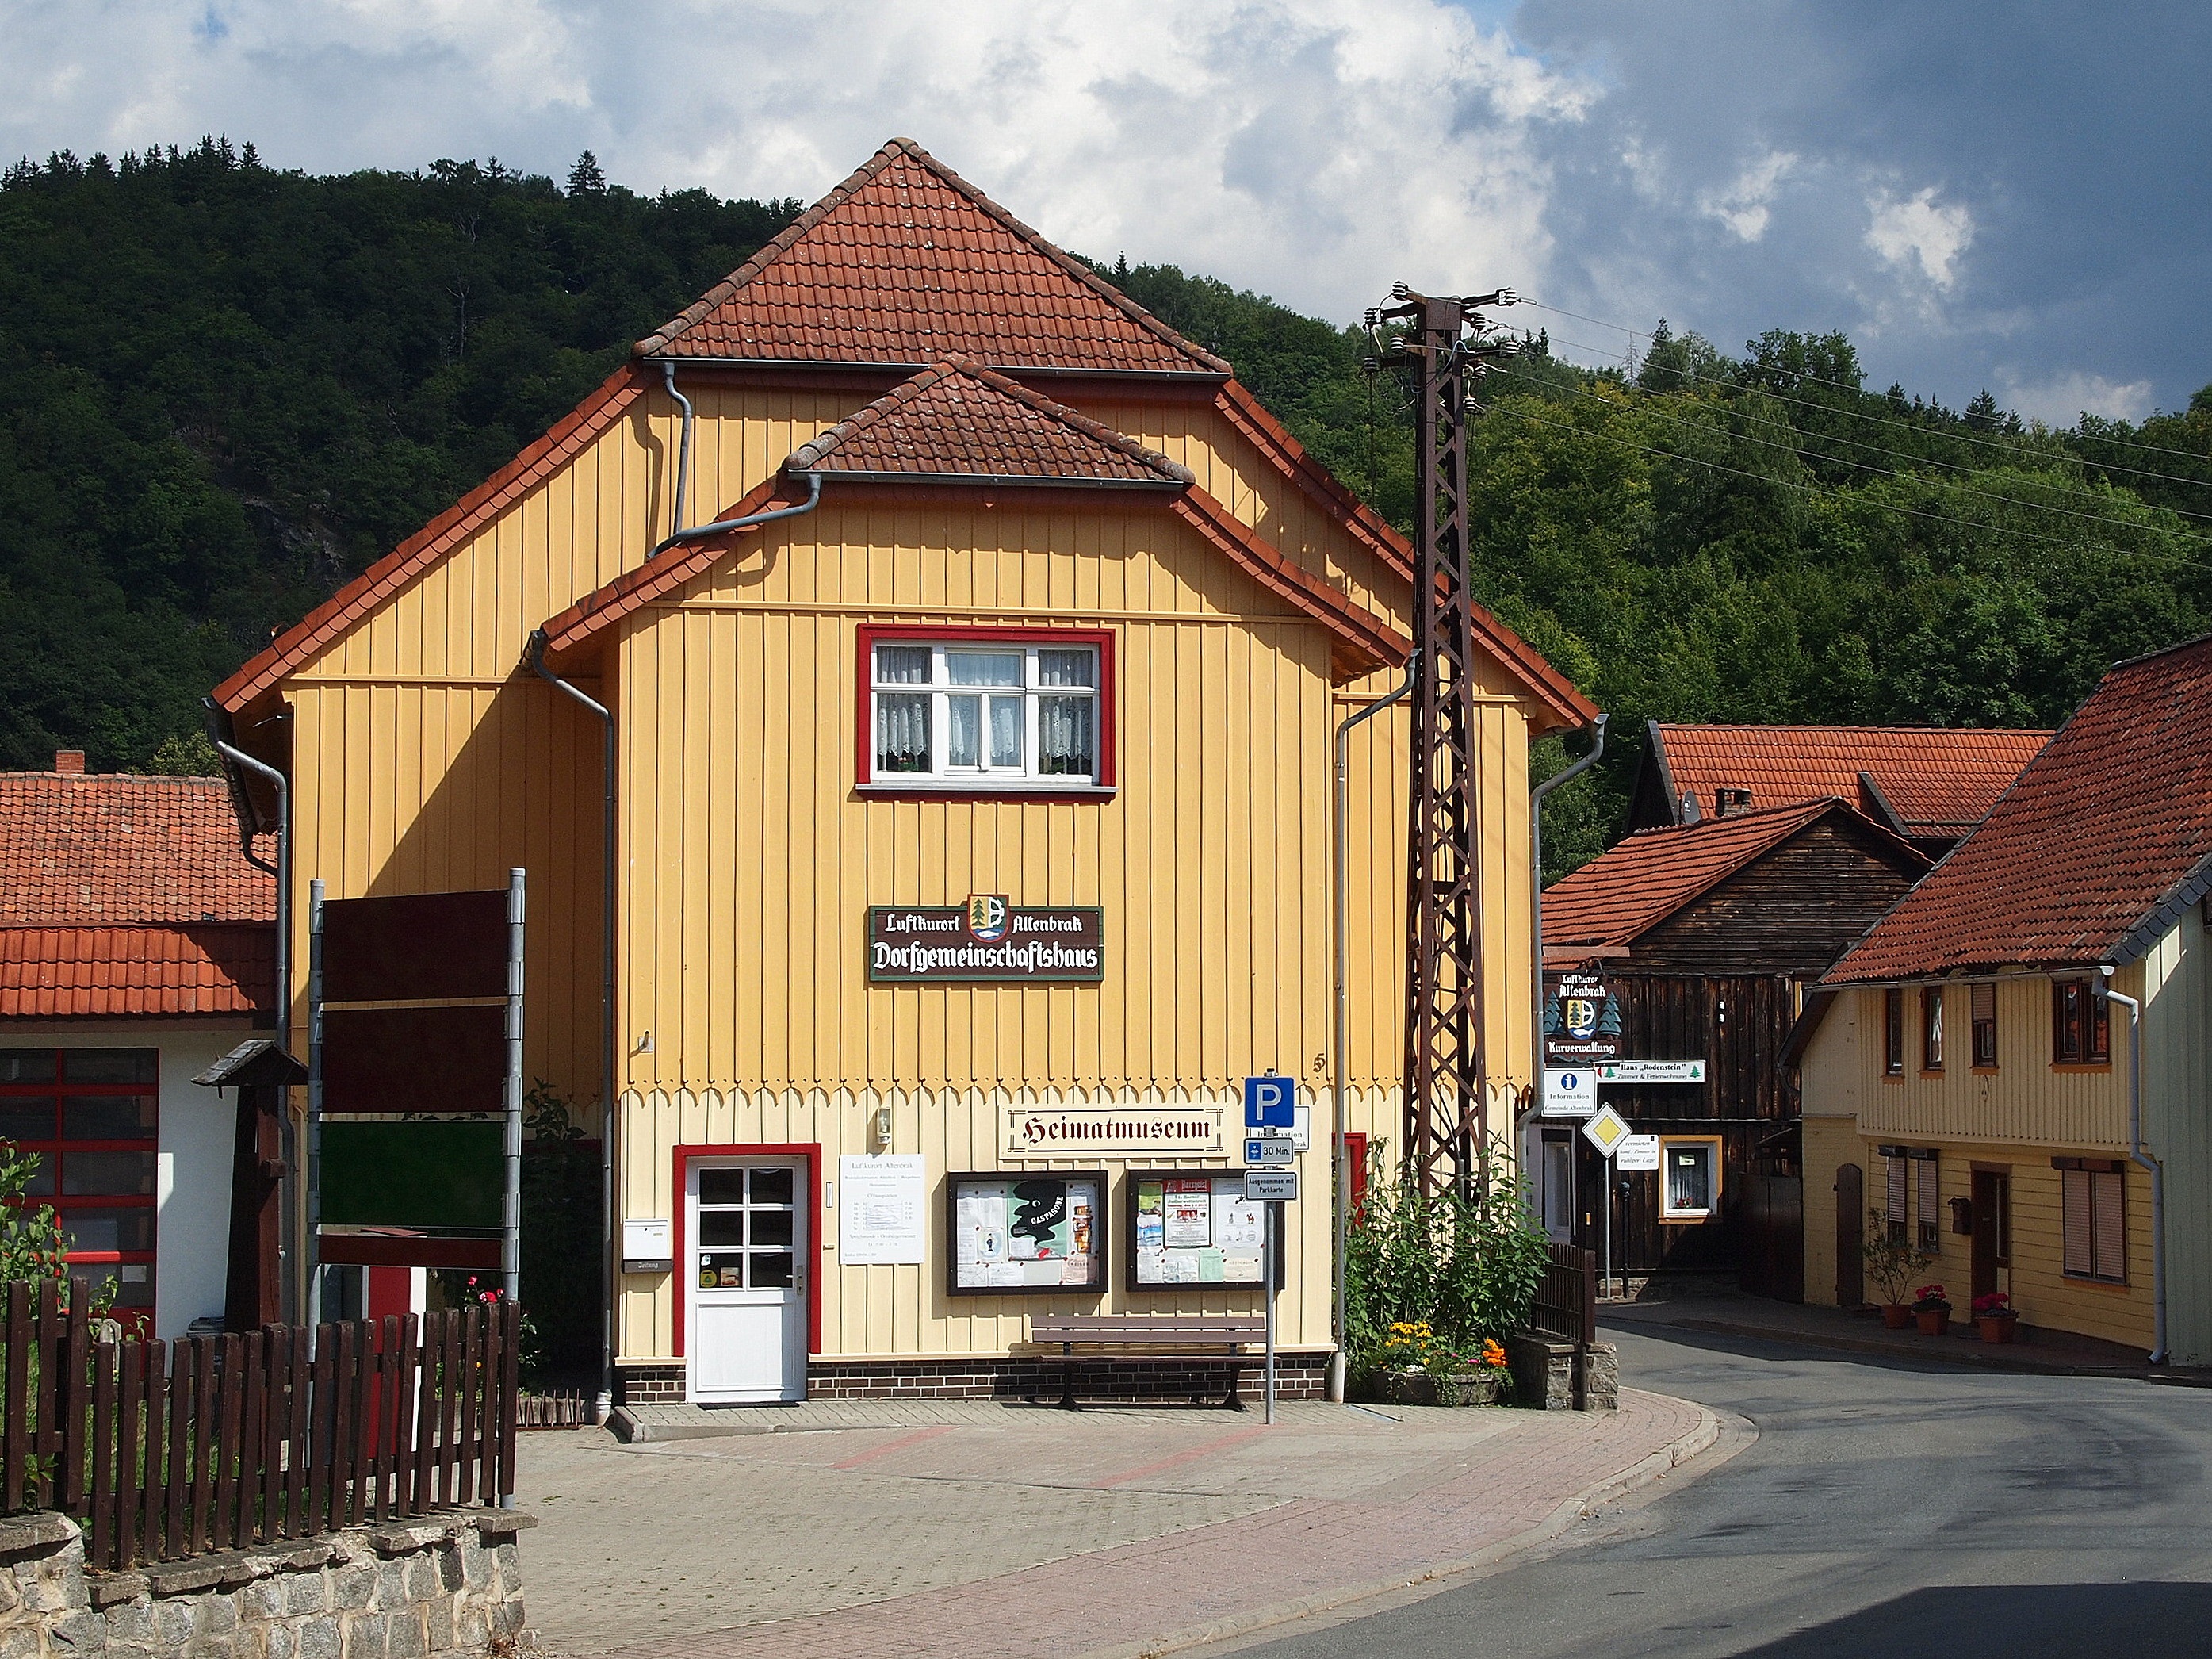
architecture, wood, house, town, building, home, village, shack, suburb, cottage, facade, front, estate, neighbourhood, rural area, museum of local history, residential area, human settlement, altenbrak, dorfgemeinschaftshaus